Madhura Swapna

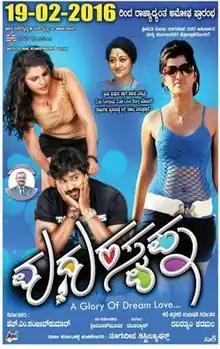
Theatrical release poster

Madhura Swapna is a 2016 Kannada language film. It is directed by Ravirathnam Karamala starring Arjun Kapikad and Keerthana Podwal in the lead roles, and Vinaya Prasad, Avinash, Ashok, Mukhyamantri Chandru, and Ramakrishna in supporting roles.